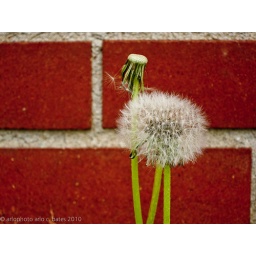
A parachute ball against a red brick wall.